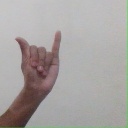
अक्षर: य